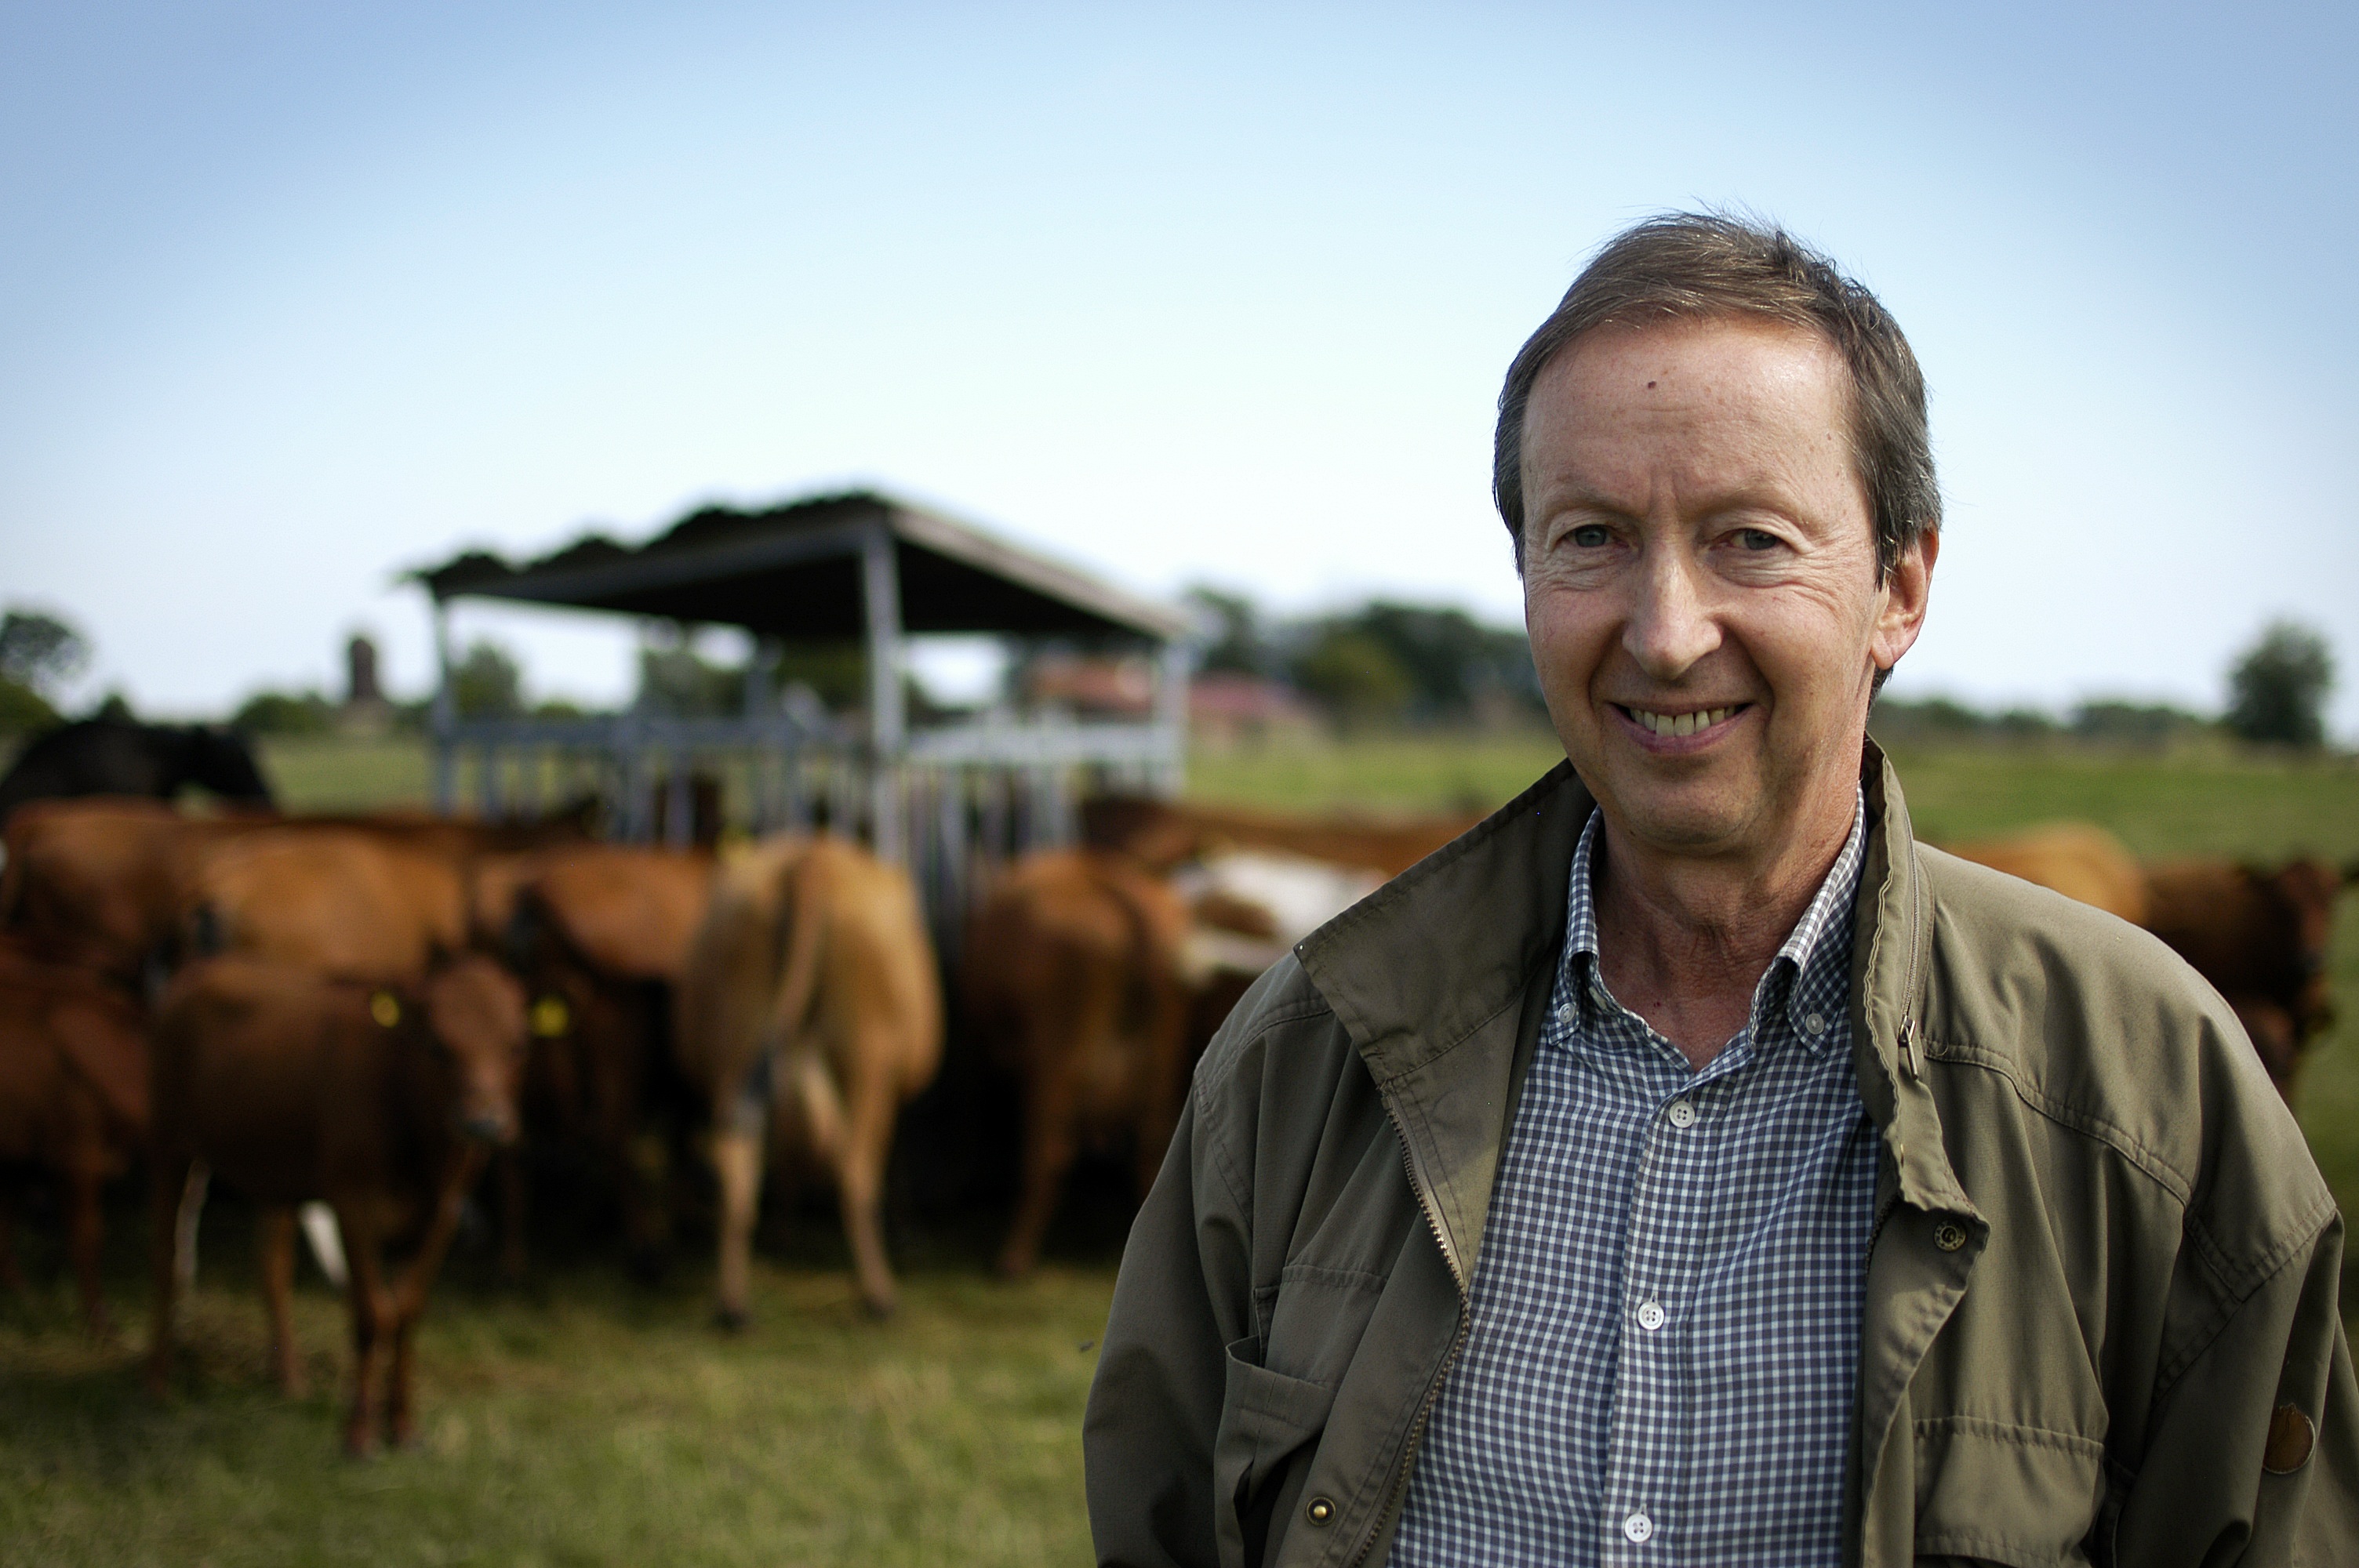
people, farm, cow, farmer, organic, rural area, cattle like mammal